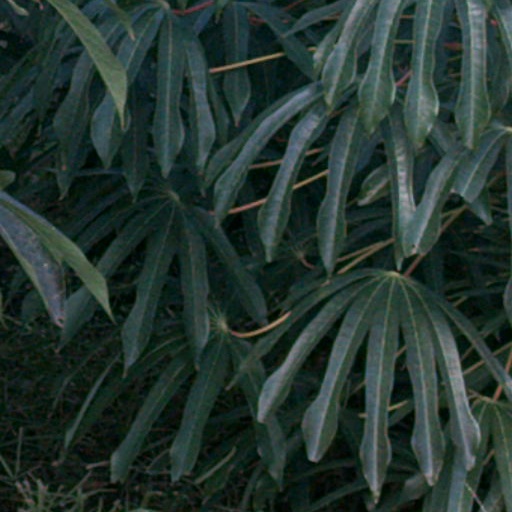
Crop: cassava